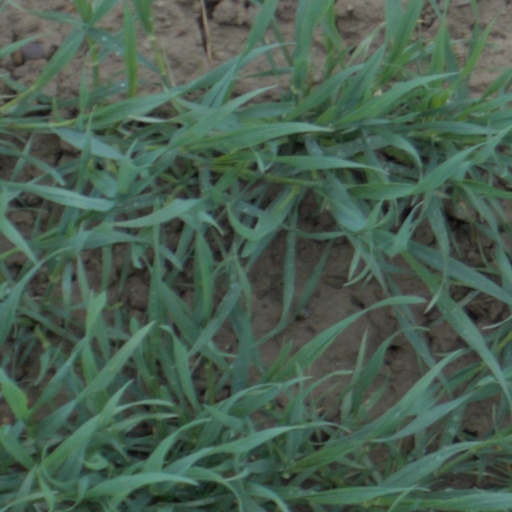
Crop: wheat